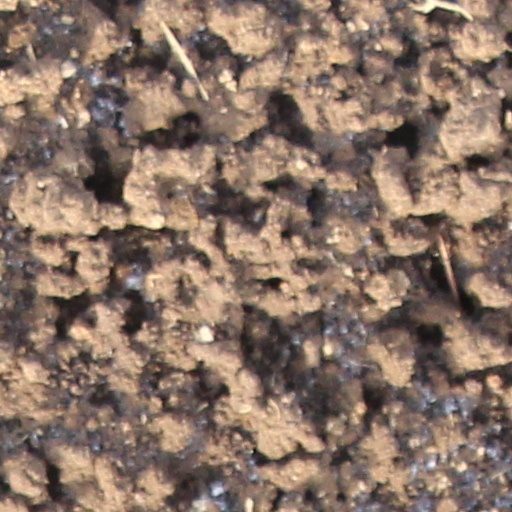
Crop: wheat